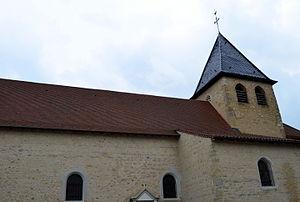
L'église de Leyment.